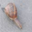
Label: snail